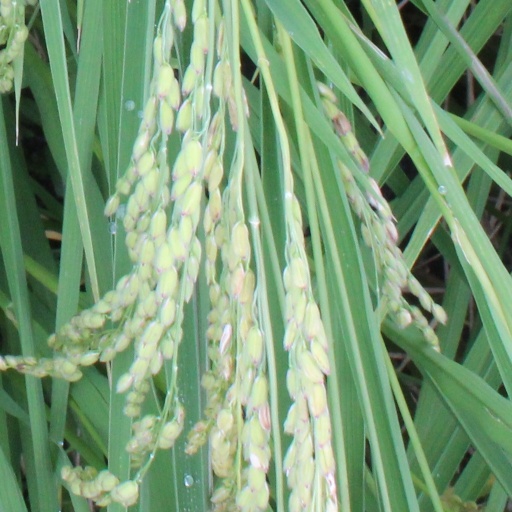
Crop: rice